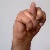
The image shows a hand gesture representing the letter 'N' in Indian Sign Language.